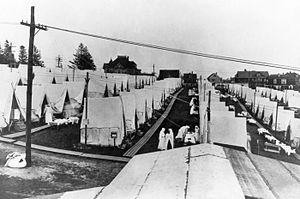
La pandémie grippale de 1918, dite « grippe espagnole », est due à une souche particulièrement virulente et contagieuse qui s'est répandue de 1918 à 1919. Bien que les premiers cas connus soient apparus aux États-Unis, on lui a attribué le nom de « grippe espagnole » car l'Espagne — non impliquée dans la Première Guerre mondiale — fut le seul pays à publier librement les informations relatives à cette épidémie.